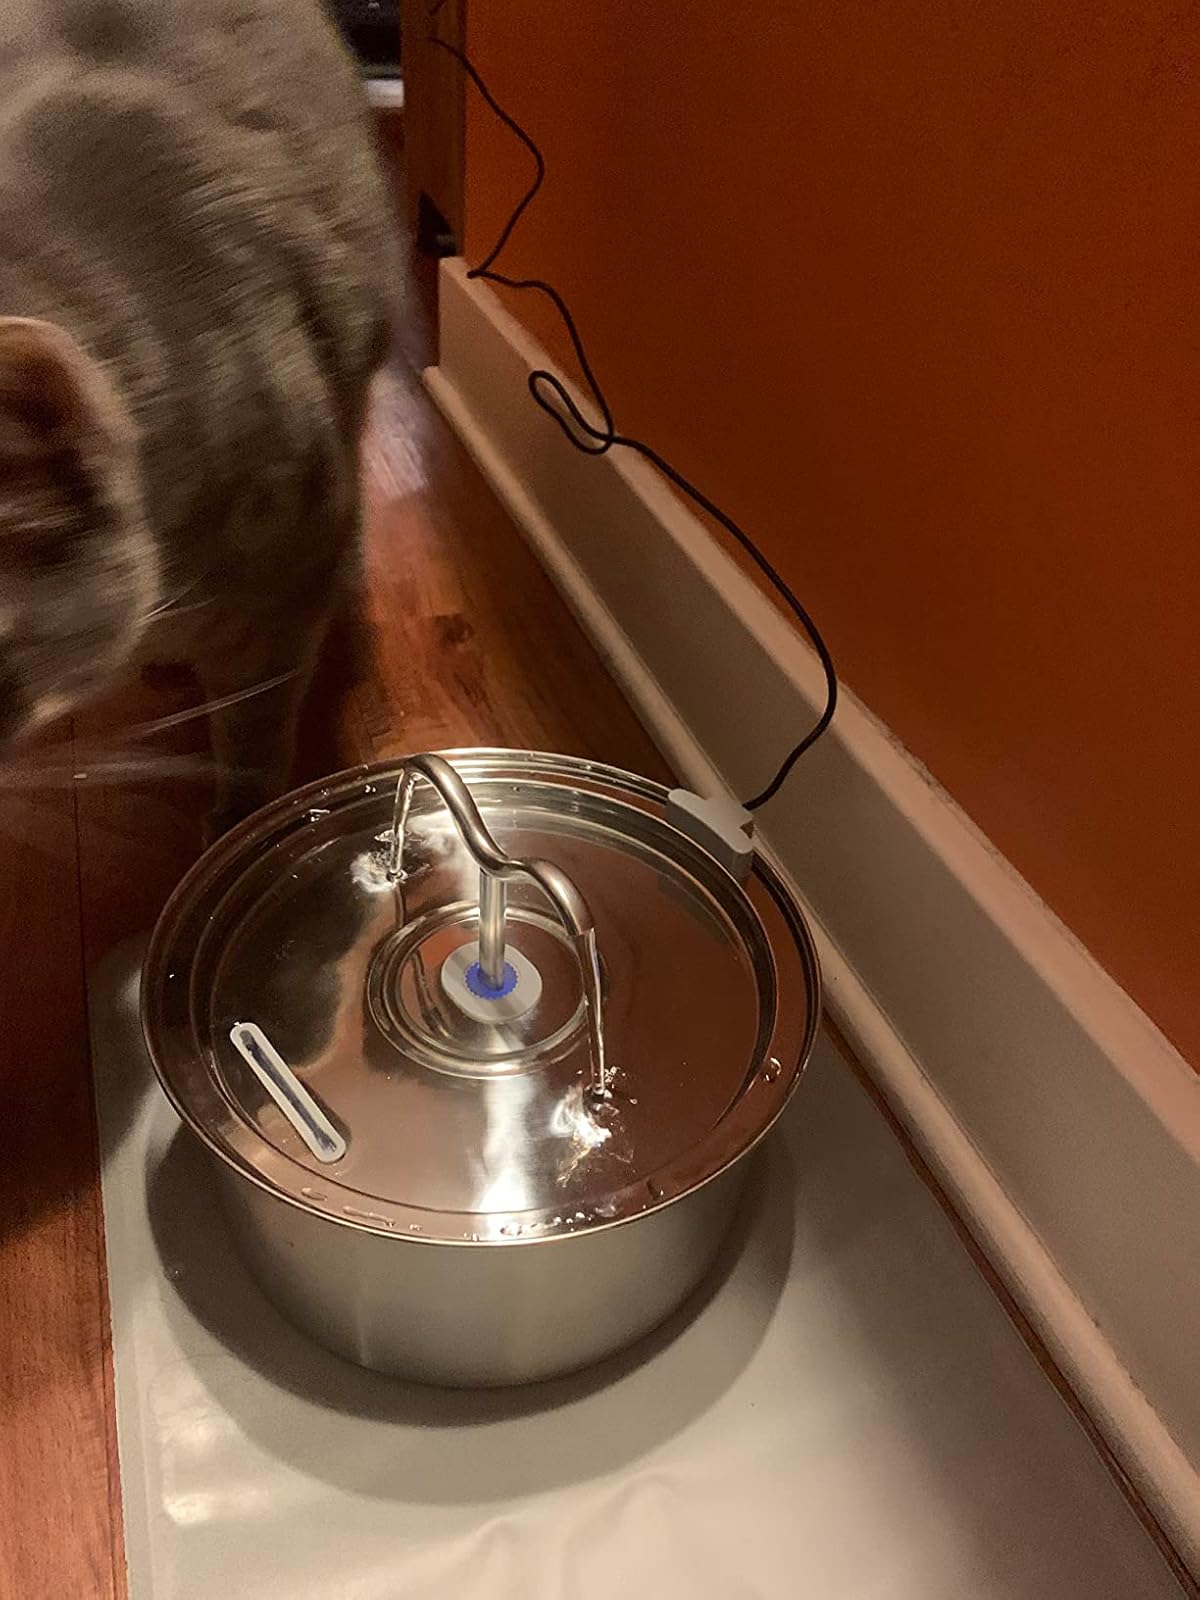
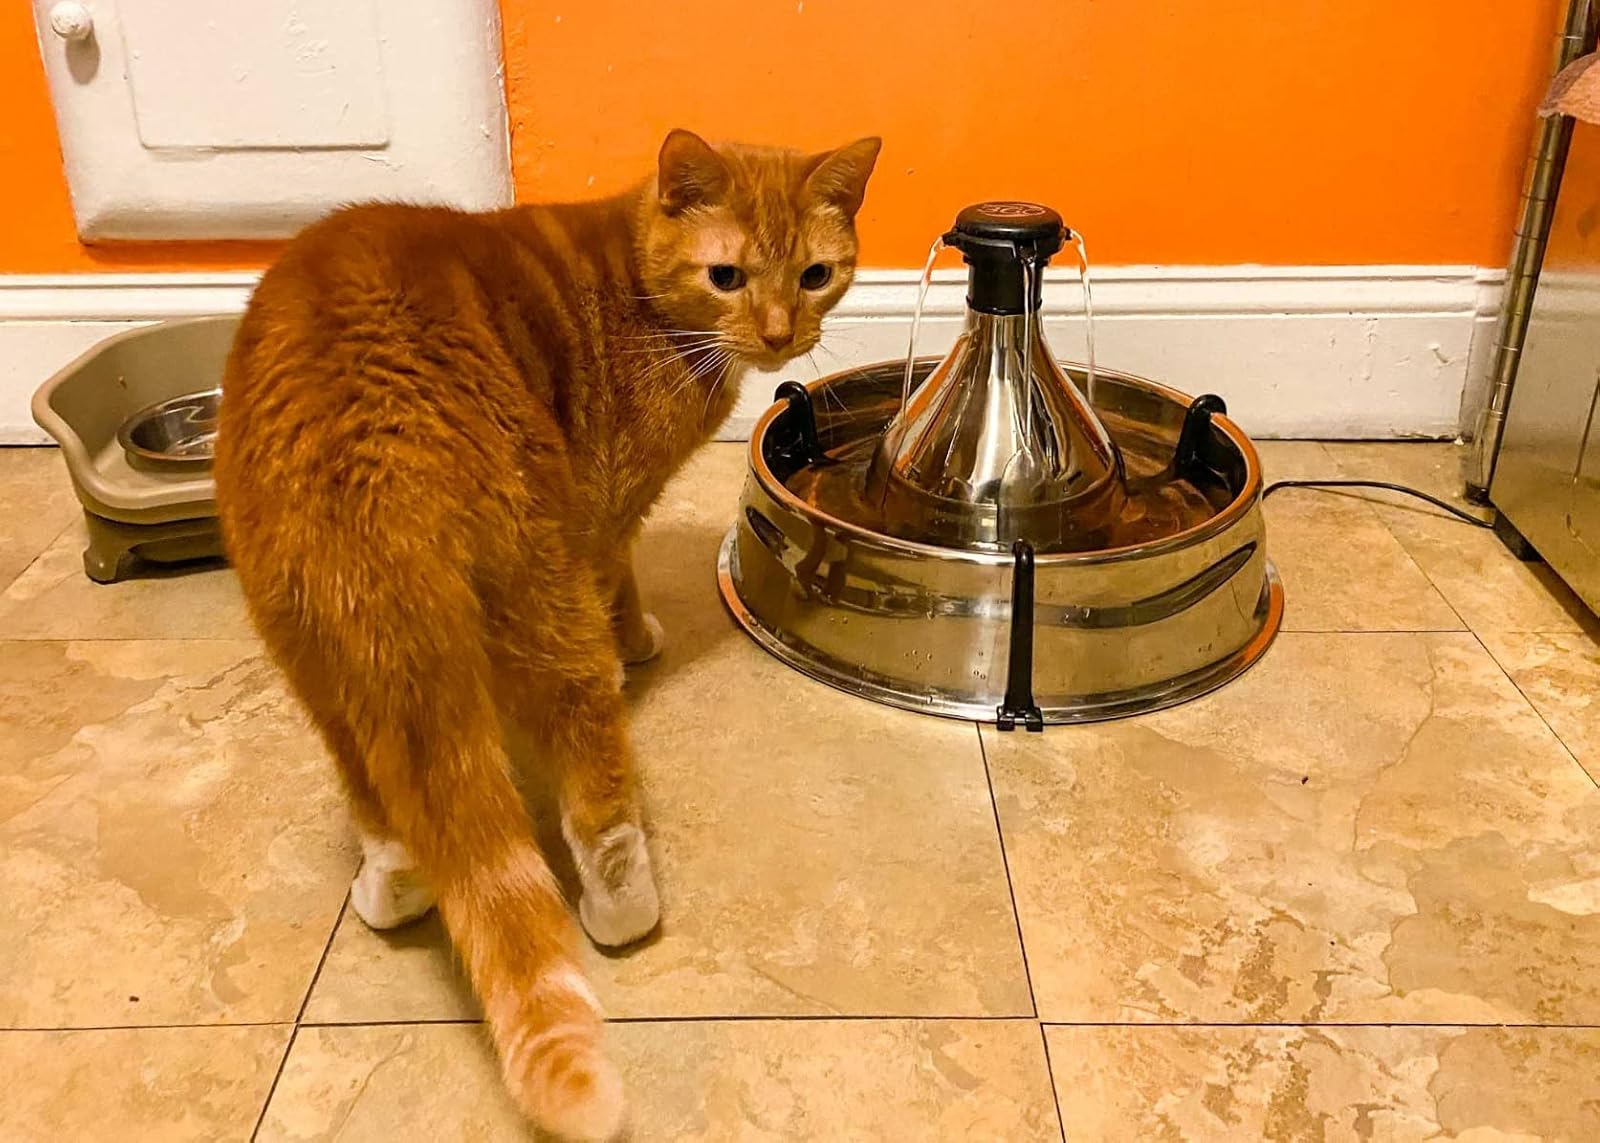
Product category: items_bowl
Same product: no